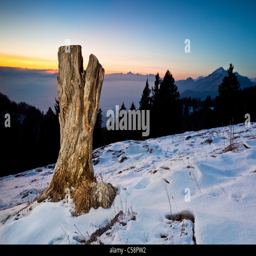
a tree stump on a barren , snowy hill at sunset